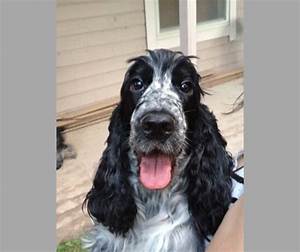
Label: cane